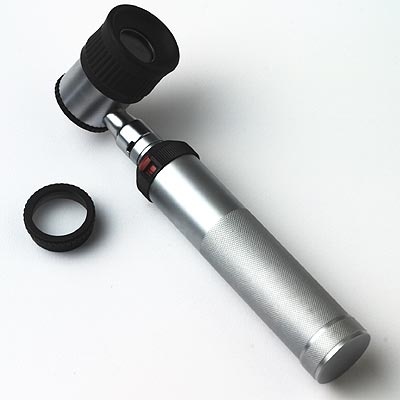
Sklar Dermatoscope - 06-6250
Brand: Sklar Instruments
Sold by: Each Size: N/A Description: N/A
Category: Business & Industrial > Piercing & Tattooing > Piercing Supplies > Piercing Needles > Dermal Punches